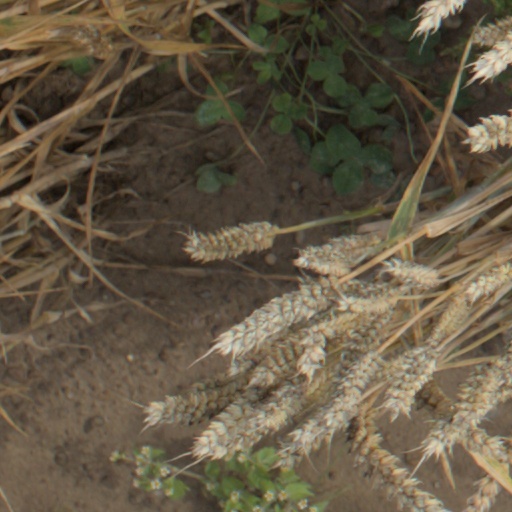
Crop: wheat